Markham's storm petrel

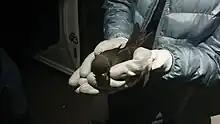
Rescued bird that had been attracted or disoriented by city lights near Iquique, Chile

The main threats to this species are habitat destruction by saltpeter mining as well as light pollution. Saltpeter mining directly destroys nest holes and has been responsible for the loss of much breeding habitat. Light pollution by the mines, nearby cities, and roads causes significant mortalities as the fledglings are attracted or disoriented by artificial lights on their first flight to sea. The exhausted birds collide with buildings or land close to the lights, which has been termed "fallout". These fallen birds are often predated upon by turkey vultures after dawn. A 2019 study estimates that at least 20,000 fledglings die each year due to artificial lights, which might represent one third of the fledglings of the entire population. One mining company reported that 3,300 fledglings had been grounded due to their lights over a three-month span.